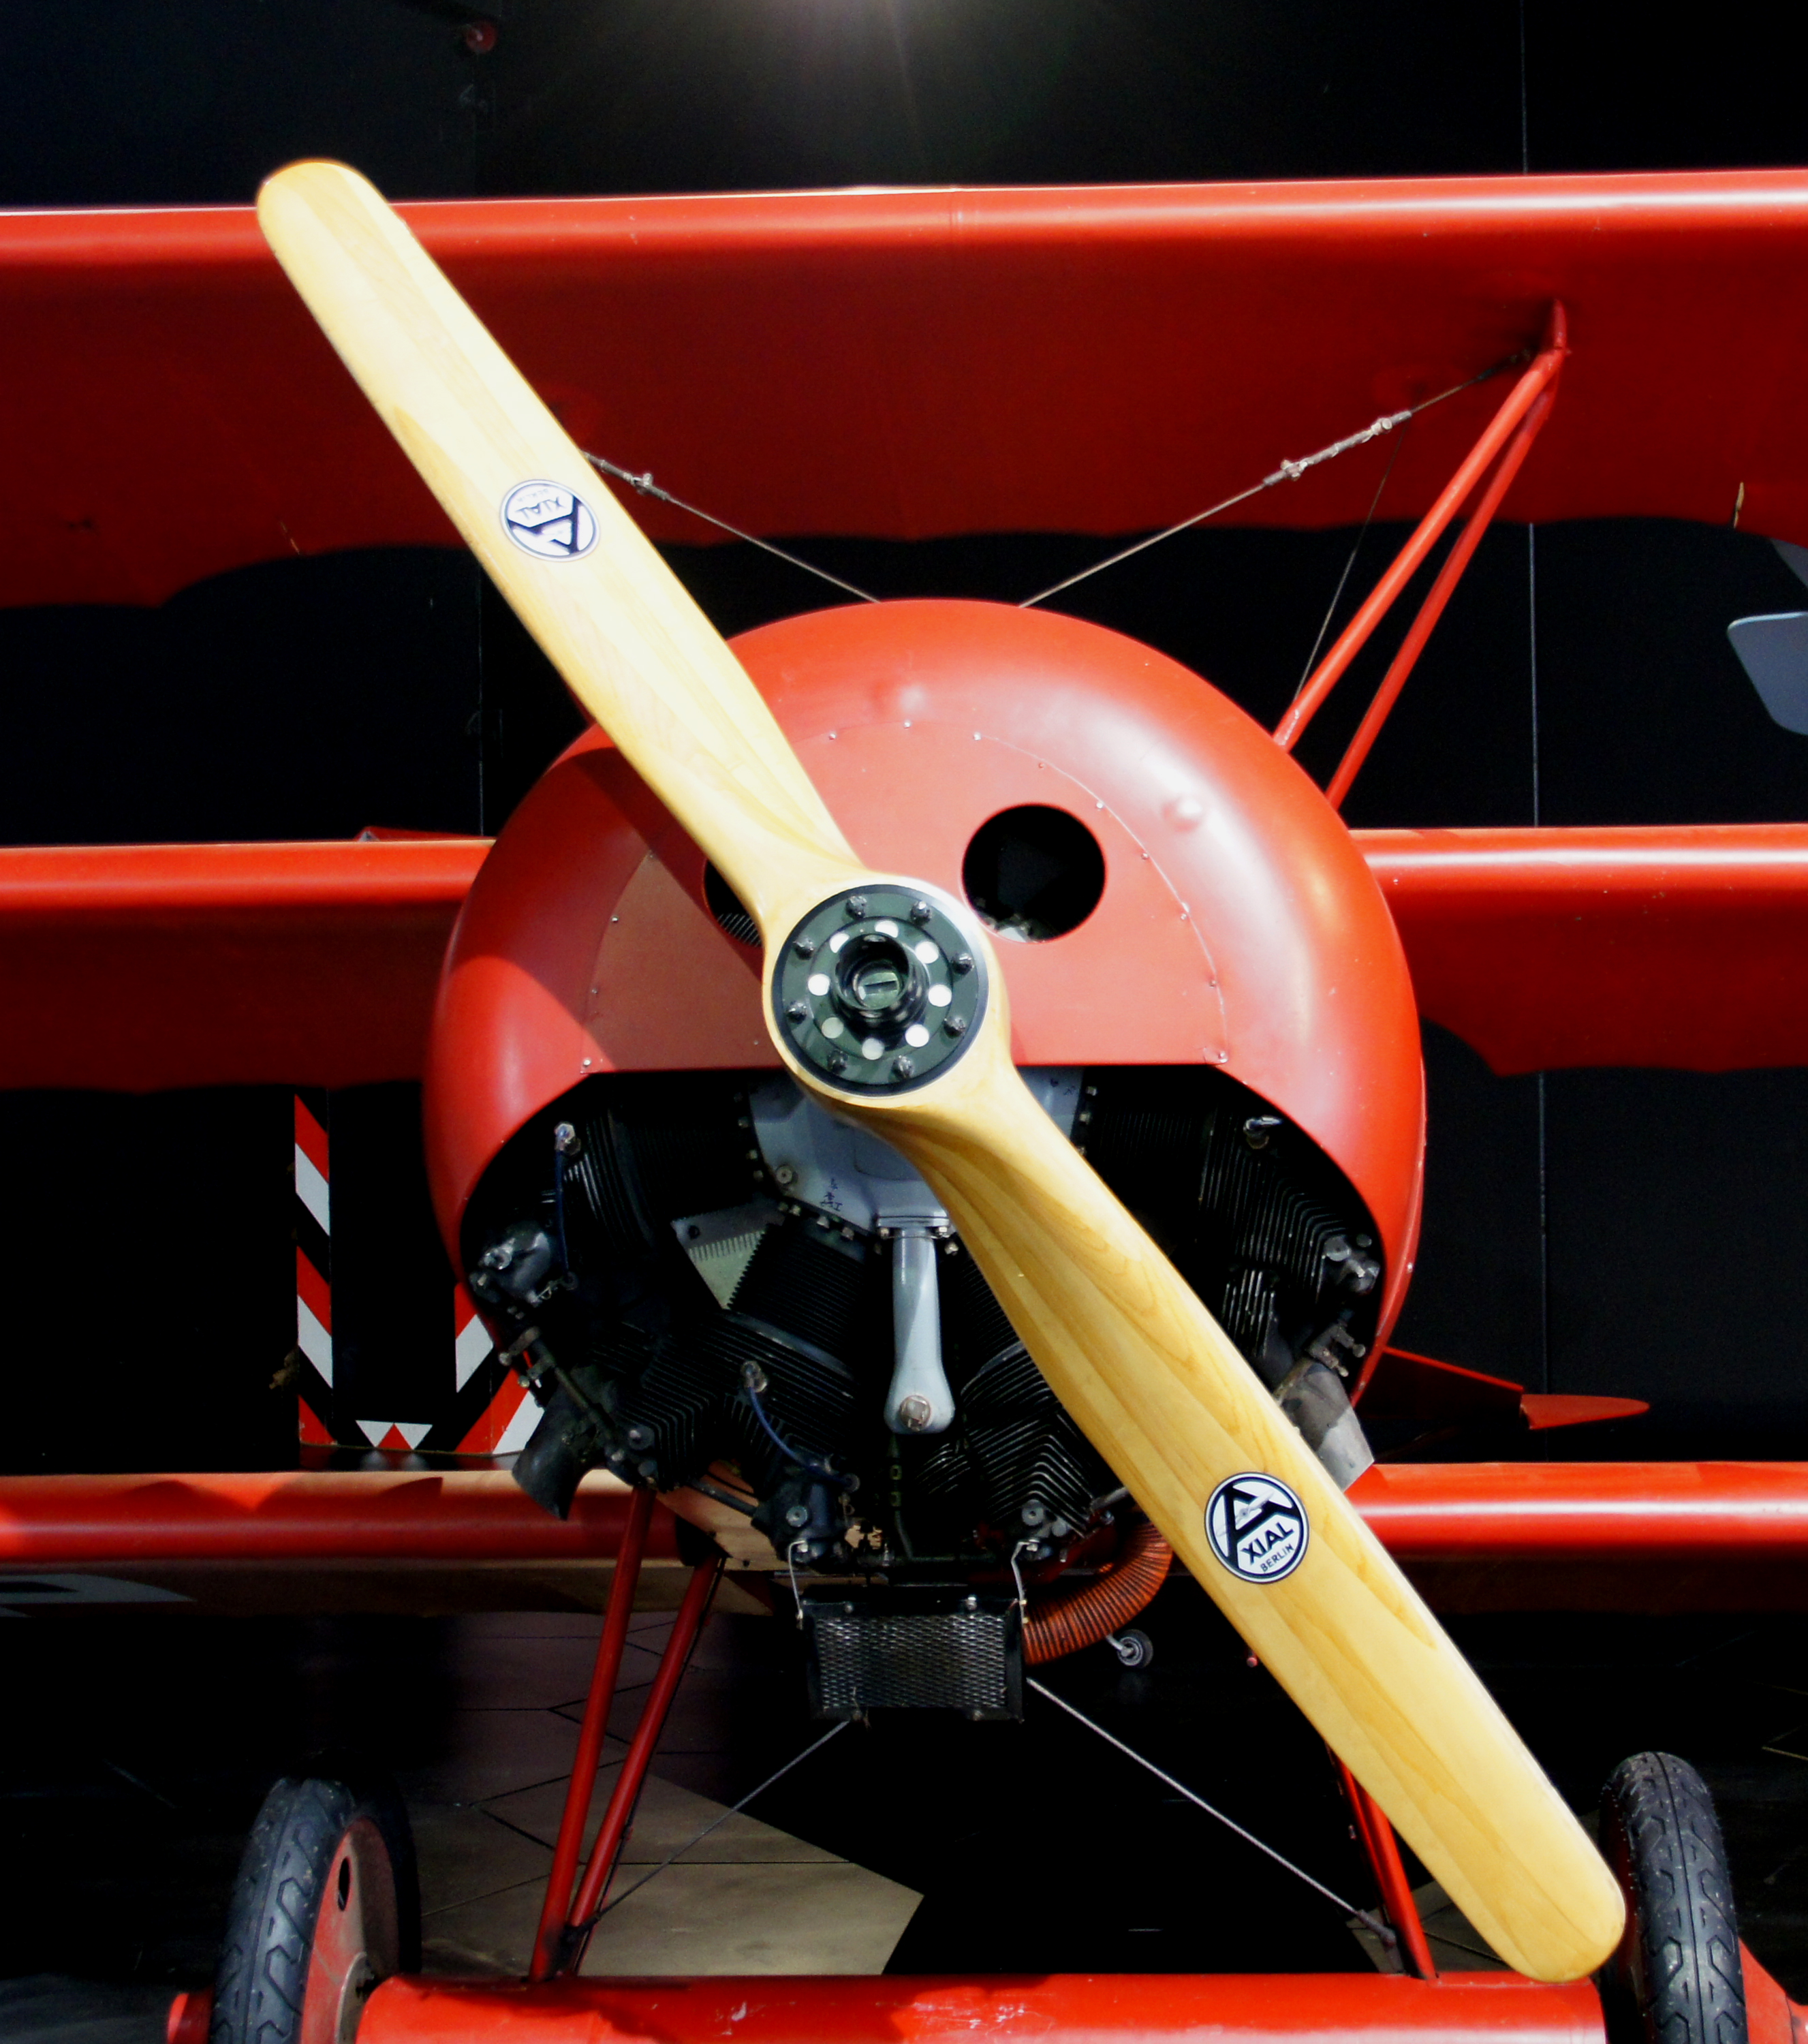
car, wheel, airplane, aircraft, red, vehicle, supercar, sports, racing, race track, ww1aircraft, sonydslra580, aircraftpropeller, auto show, formula one, automobile make, aircraft engine, publicdomaindedicationcc0, fokkerdritriplane